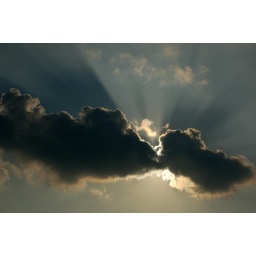
sunny, dark cloud in sky